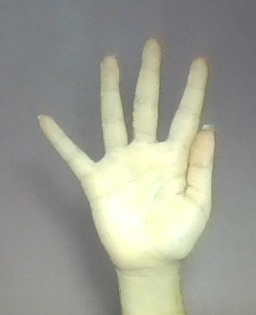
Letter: sheen